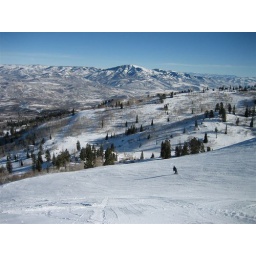
Snow Basin Resort in Utah... rocks and grass showing through. it's been a rough season out west.